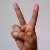
The image shows a hand gesture representing the letter 'V' in Indian Sign Language.